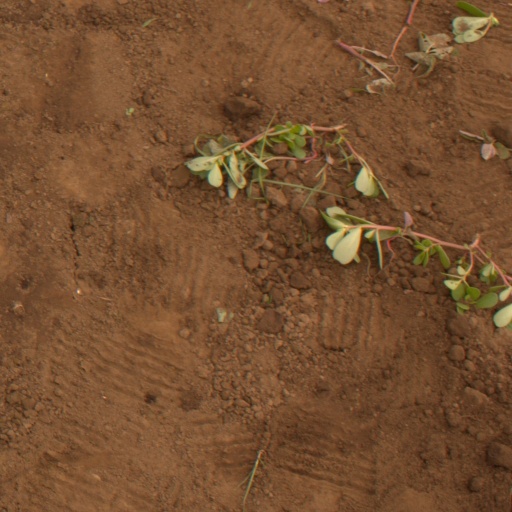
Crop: soybean